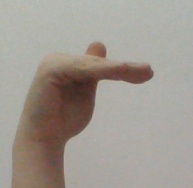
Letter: khaa